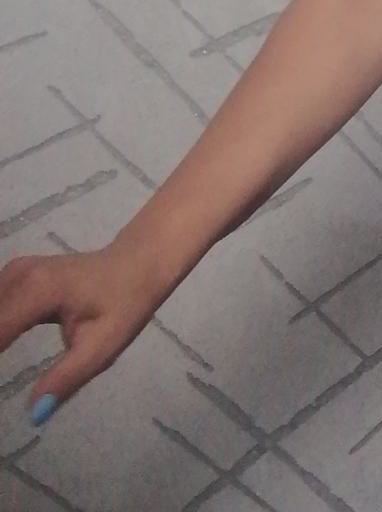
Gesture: no_gesture